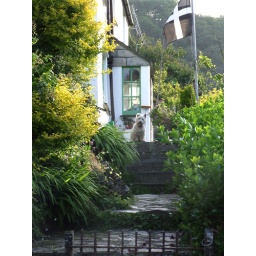
This lovely dog was guarding his house in Cornwall.